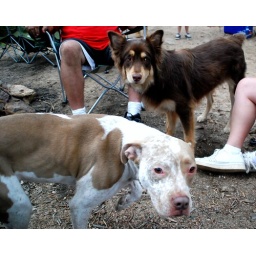
My dog Samson the dark brown one and Bubbles in front.